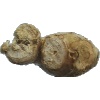
Label: ginger_root